Smyser-Bair House

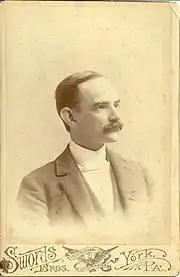
Portrait of Robert C. Bair

Smyser's son, John Reiman Smyser, moved to Philadelphia where he became a pharmacist and his daughter, Ella, married Robert C. Bair, a lawyer and son of a local judge. Smyser-Bair House was passed on to Ella and Robert C. Bair after the death of Emma and Henry Smyser. Bair was involved in politics and served as the Director of Historical Society of York County. He also taught Sunday school at the Lutheran church near Smyser-Bair House. Ella and Robert Bair had one child, Smyser Henry Bair. Smyser Henry Bair, married Alma Quickel, a school teacher. The couple moved into Smyser-Bair House to live with Ella Bair after the death of Robert Bair. Smyser Henry Bair became the President of a local gas company. He replaced steam heating system of the house with natural gas heating system. The old steam heating system remains as a relic in the basement of Smyser-Bair House today. Smyser and Alma Bair had no children and Alma Bair was the last member of Smyser-Bair family to live in the Smyser-Bair House. Alma Bair lived in the house till her death in 1979. After Alma Bair's death, the house was left to the York's Historical Society.